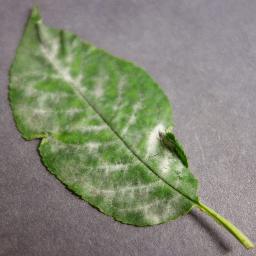
Label: Cherry___Powdery_mildew